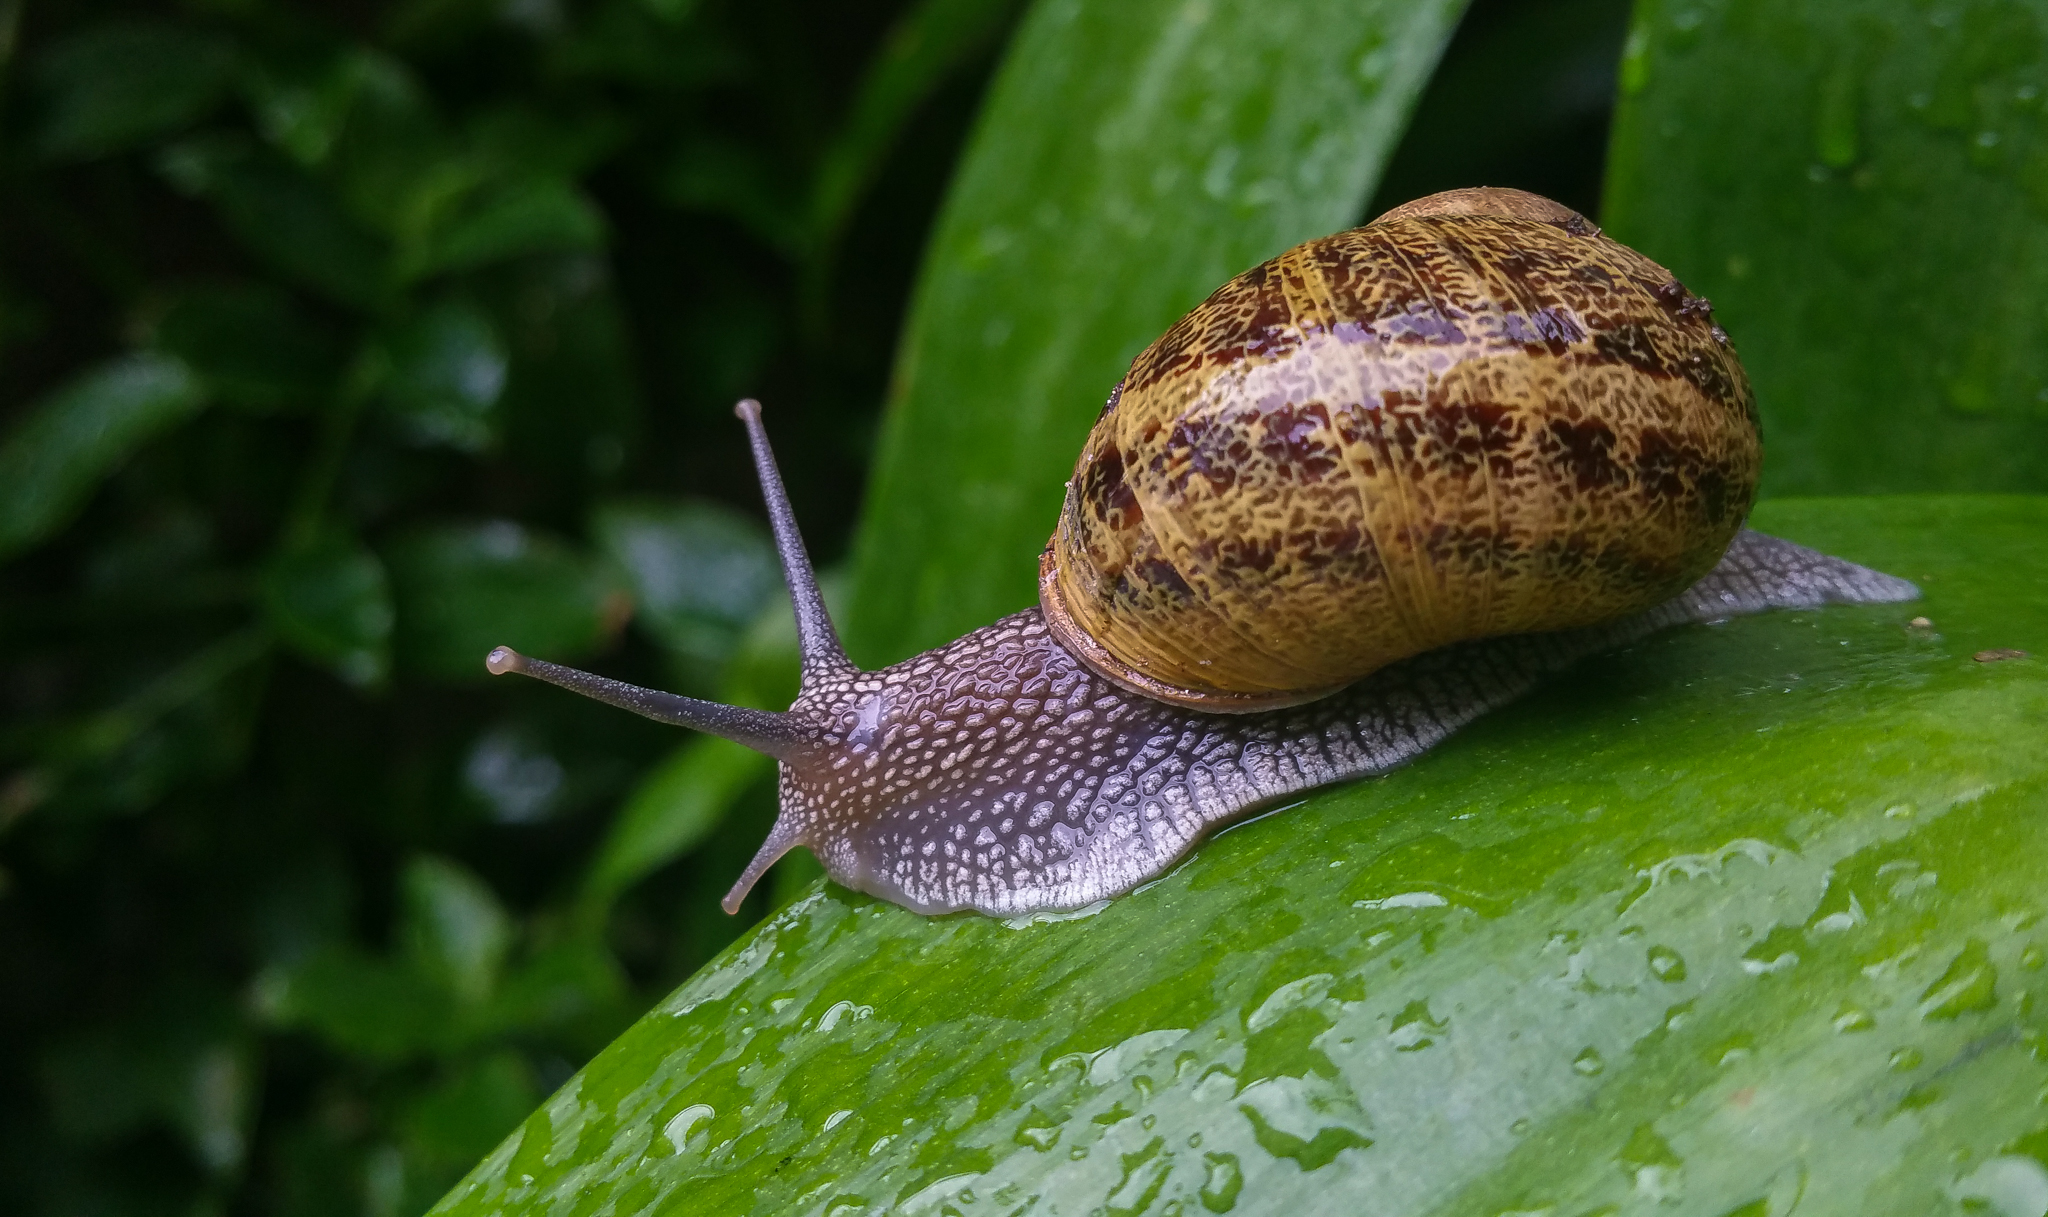
nature, green, macro, fauna, invertebrate, close up, snail, animals, naturaleza, e, molluscs, slug, snails, ggl1, gaby1, xovesphoto, animales, caracoles, samsunggalaxynote4, schnecken, macro photography, sea snail, plant stem, snails and slugs